Shawarma
Also known as:
af - Afrikaans: Shawarma
ar - Arabic: شاورما
arz - Egyptian Arabic: شاورما
az - Azerbaijani: Şavarma
bcl - Central Bikol: Shawarma
be - Belarusian: Шаўрма
be-tarask - Belarusian (Taraškievica orthography): Шавэрма
bew - Betawi: Sawarma
bn - Bangla: শর্মা
ca - Catalan: Xauarma
ckb - Central Kurdish: شاورمە
crh - Crimean Tatar: Şavurma
cs - Czech: Šavarma
cv - Chuvash: Çавăрма
cy - Welsh: Siawarma
da - Danish: Shawarma
de - German: Schawarma
el - Greek: Σαουαρμά
en-simple - Simple English: Shawarma
eo - Esperanto: Ŝavarmo
es - Spanish: Shawarma
eu - Basque: Xawarma
fa - Persian: شاورما
fr - French: Chawarma
gl - Galician: Xawarma
ha - Hausa: Shawarma
he - Hebrew: שווארמה
hi - Hindi: शवर्मा
hy - Armenian: Շաուրմա
id - Indonesian: Syawarma
it - Italian: Shawarma
ja - Japanese: シャワルマ
jv - Javanese: Shawarma
ka - Georgian: შაურმა
kk - Kazakh: Шауырма
kn - Kannada: ಶೋರ್ಮಾ
ko - Korean: 샤와르마
ln - Lingala: Shawarma
lv - Latvian: Šaverma
mk - Macedonian: Шаварма
ml - Malayalam: ഷവർമ്മ
mr - Marathi: शोरमा
ms - Malay: Shawarma
nb - Norwegian Bokmål: Shawarma
new - Newari: शवरमा
nl - Dutch: Shoarma
or - Odia: ଶୱର୍ମା
pa - Punjabi: ਸ਼ਵਰਮਾ
pl - Polish: Szawarma
pt - Portuguese: Xauarma
ro - Romanian: Șaorma
ru - Russian: Шаурма
rue - Rusyn: Шаурма
sr - Serbian: Шаварма
sv - Swedish: Shawarma
ta - Tamil: சவர்மா
th - Thai: ชาวัรมา
tl - Tagalog: Shawarma
tr - Turkish: Şavurma
ug - Uyghur: شاۋارما
uk - Ukrainian: Шаурма
ur - Urdu: شاورما
uz - Uzbek: Shauarma
vep - Veps: Šaverm
vi - Vietnamese: Shawarma
yi - Yiddish: שווארמא
yue - Cantonese: 沙威瑪
zh - Chinese: 沙威玛
Category: wrap (chicken wrap)
Cuisine: Levantine
Associated cuisines: Levantine
Area: Levant
Countries: Lebanon, Syria, Jordan, Palestine, Israel, Cyprus
Region: Western Asia

This dish consists of meat that is cut into thin slices, stacked in an inverted cone, and roasted on a slow-turning vertical spit. Traditionally made with lamb or mutton, it may also be made with chicken, turkey meat, beef, falafel or veal.

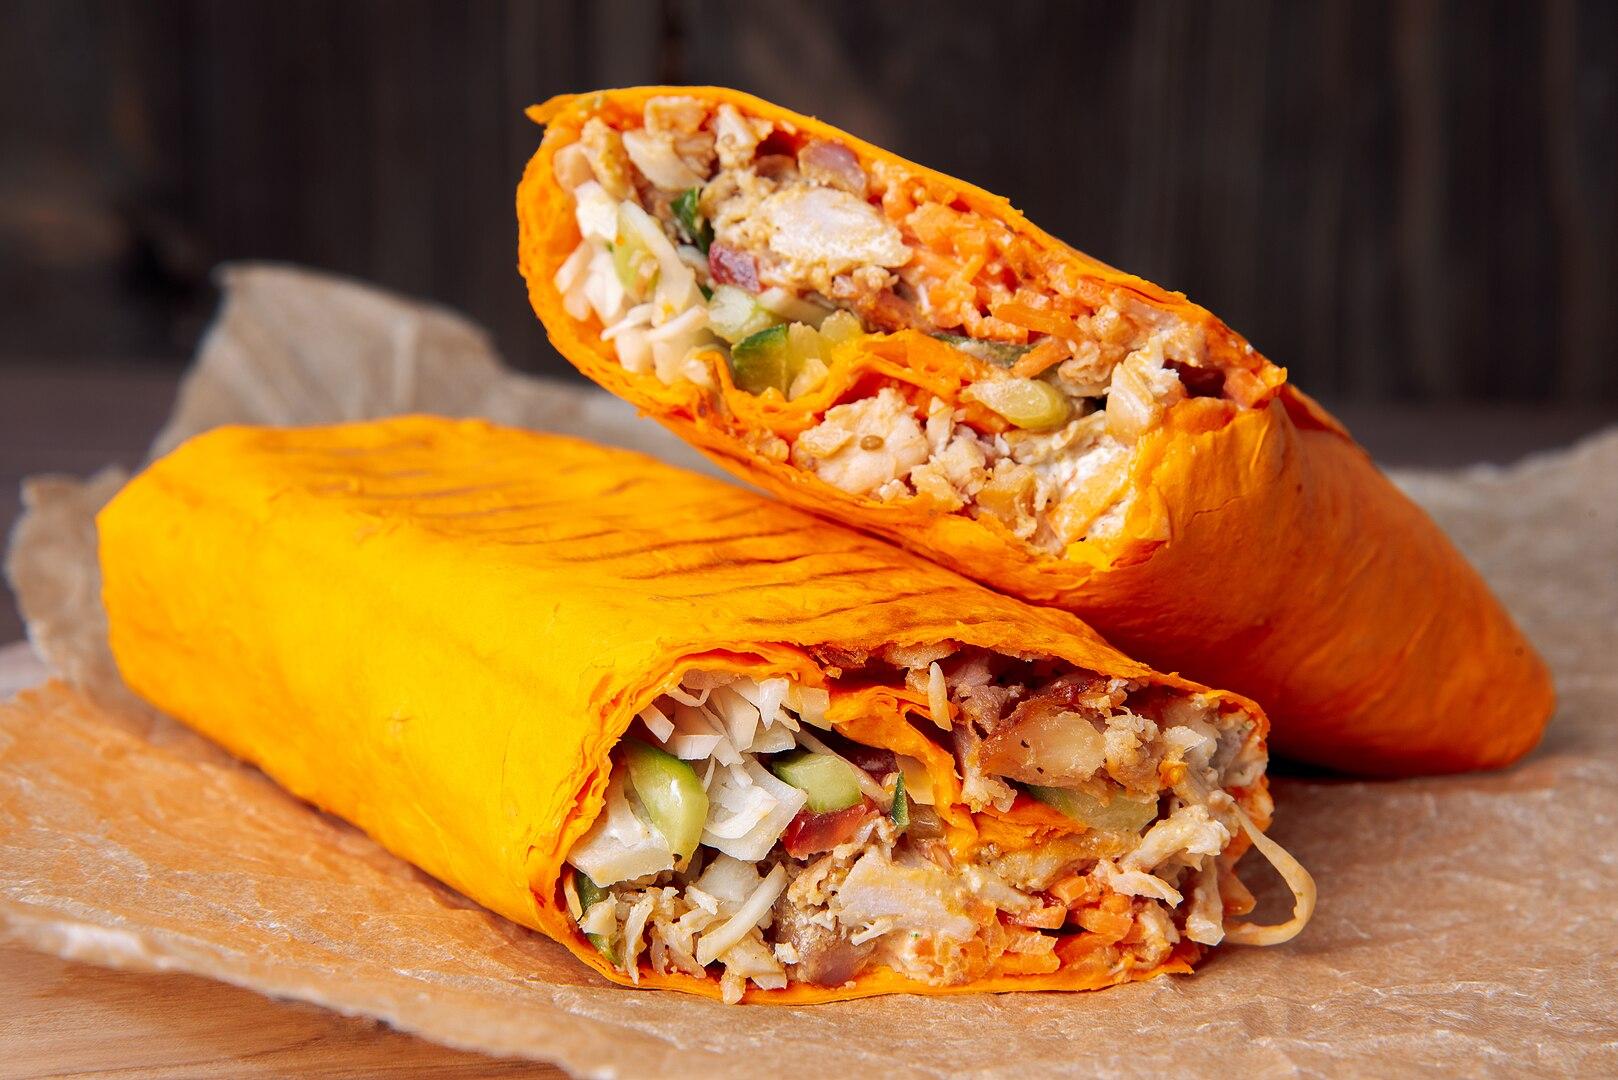
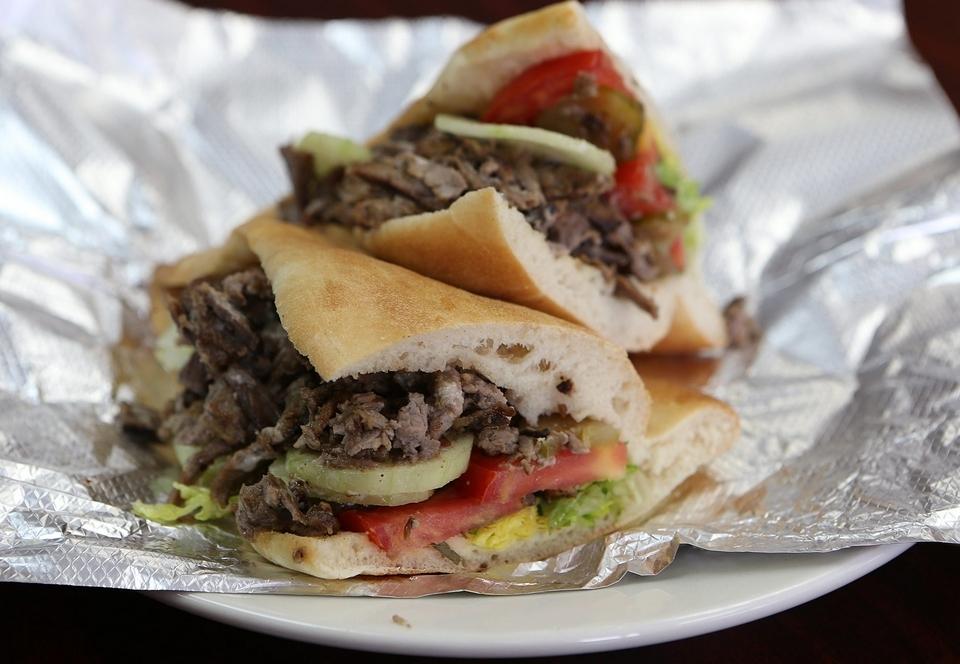
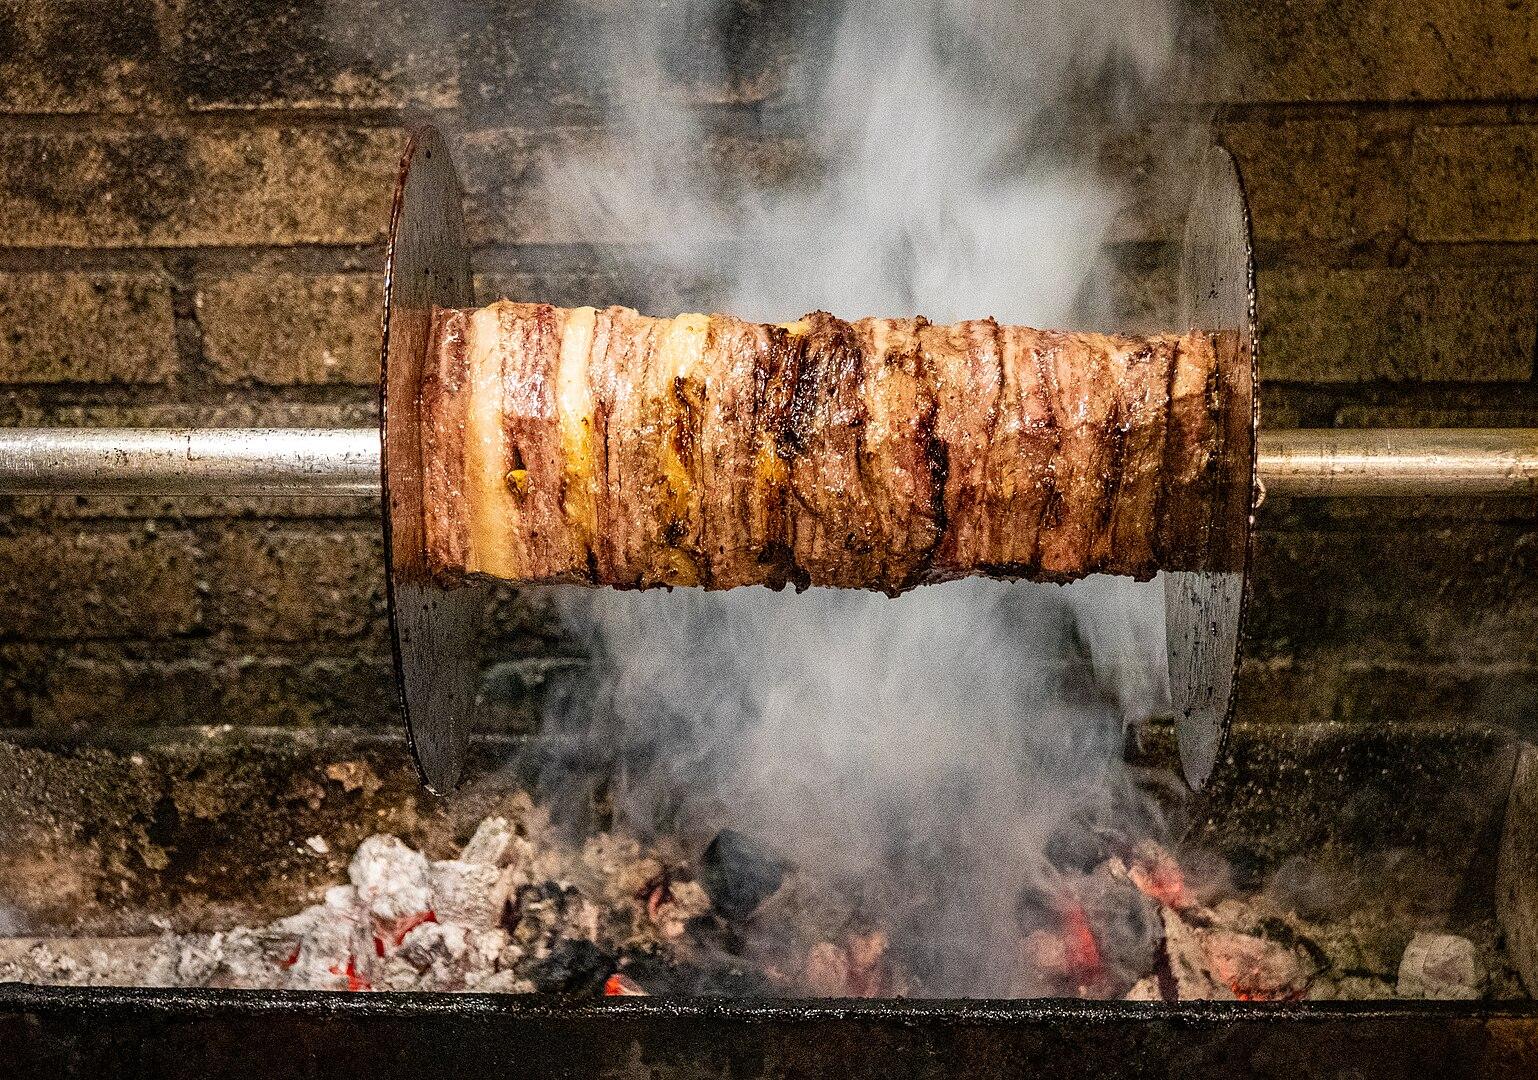
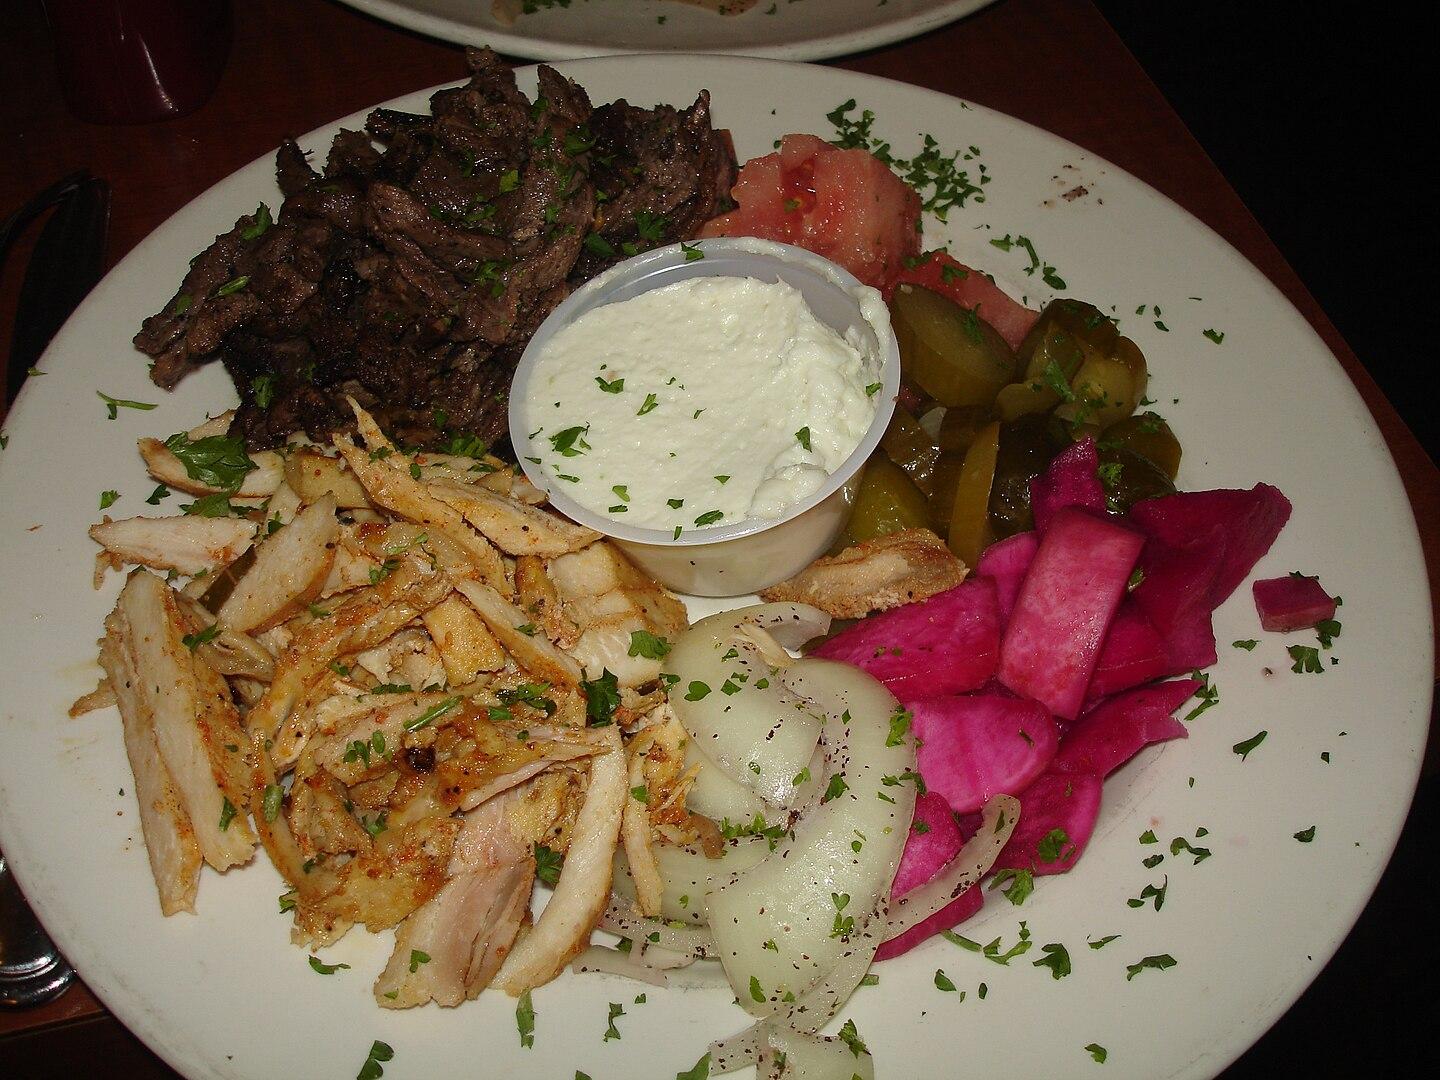